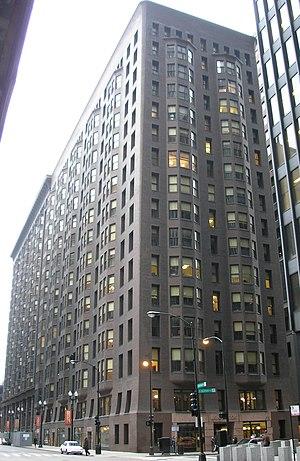
Le Monadnock Building est un bâtiment historique de 65,75 mètres et 17 étages, situé dans le quartier du Loop, au 53 West Jackson Blvd de la ville de Chicago, aux États-Unis.